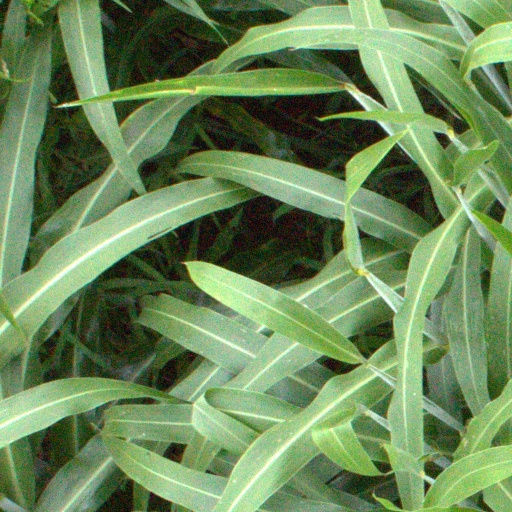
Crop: sorghum